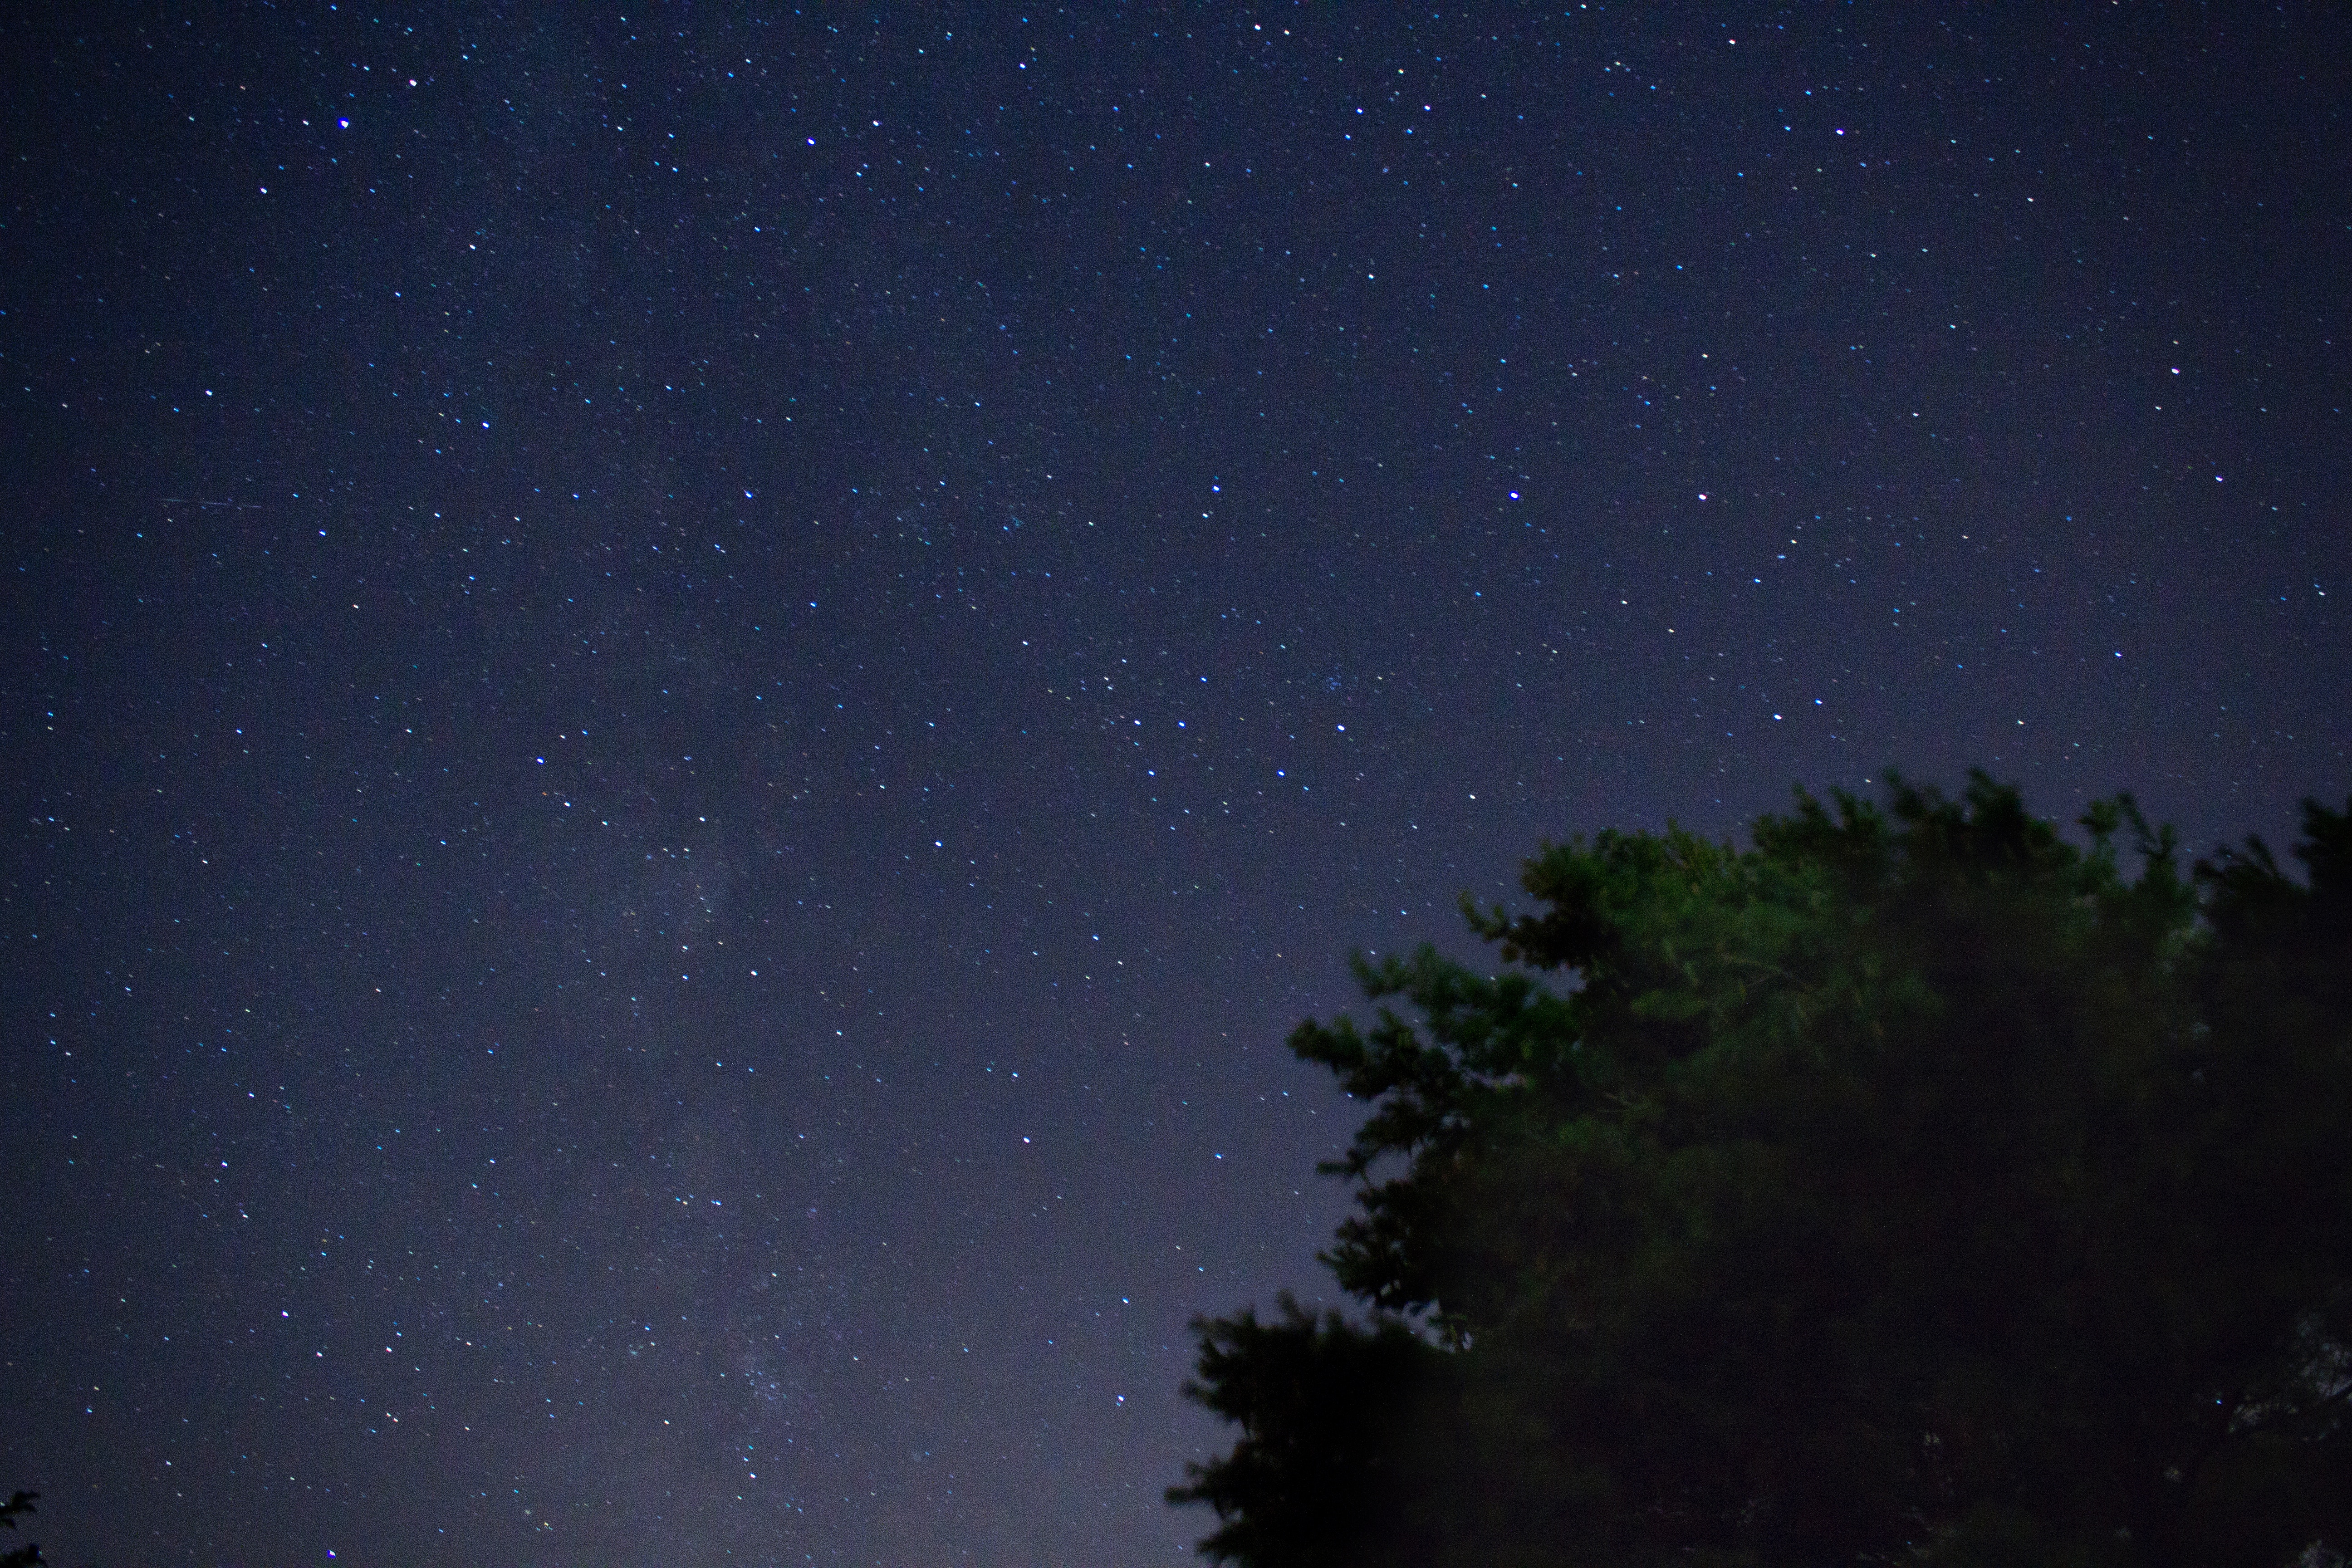
tree, nature, horizon, cloud, sky, night, star, milky way, dawn, atmosphere, evening, constellation, space, darkness, galaxy, outer space, science, astronomy, universe, midnight, phenomenon, astronomical object, biome, meteorological phenomenon, atmosphere of earth, computer wallpaper, celestial event